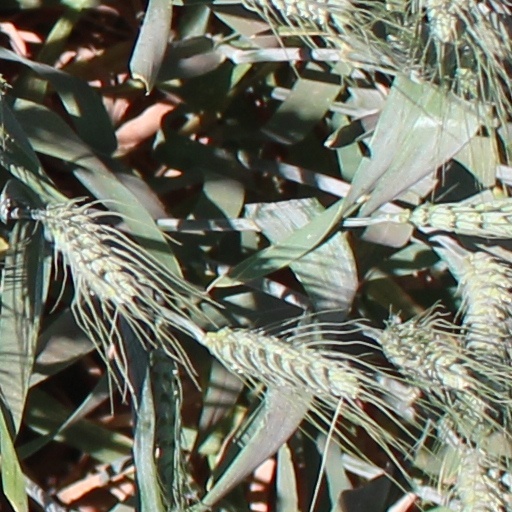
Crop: wheat